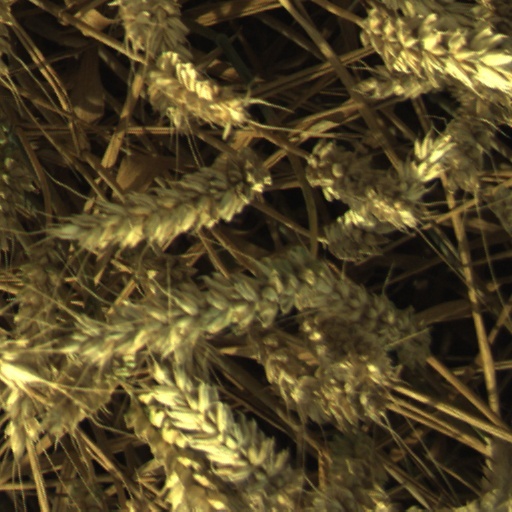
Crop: wheat